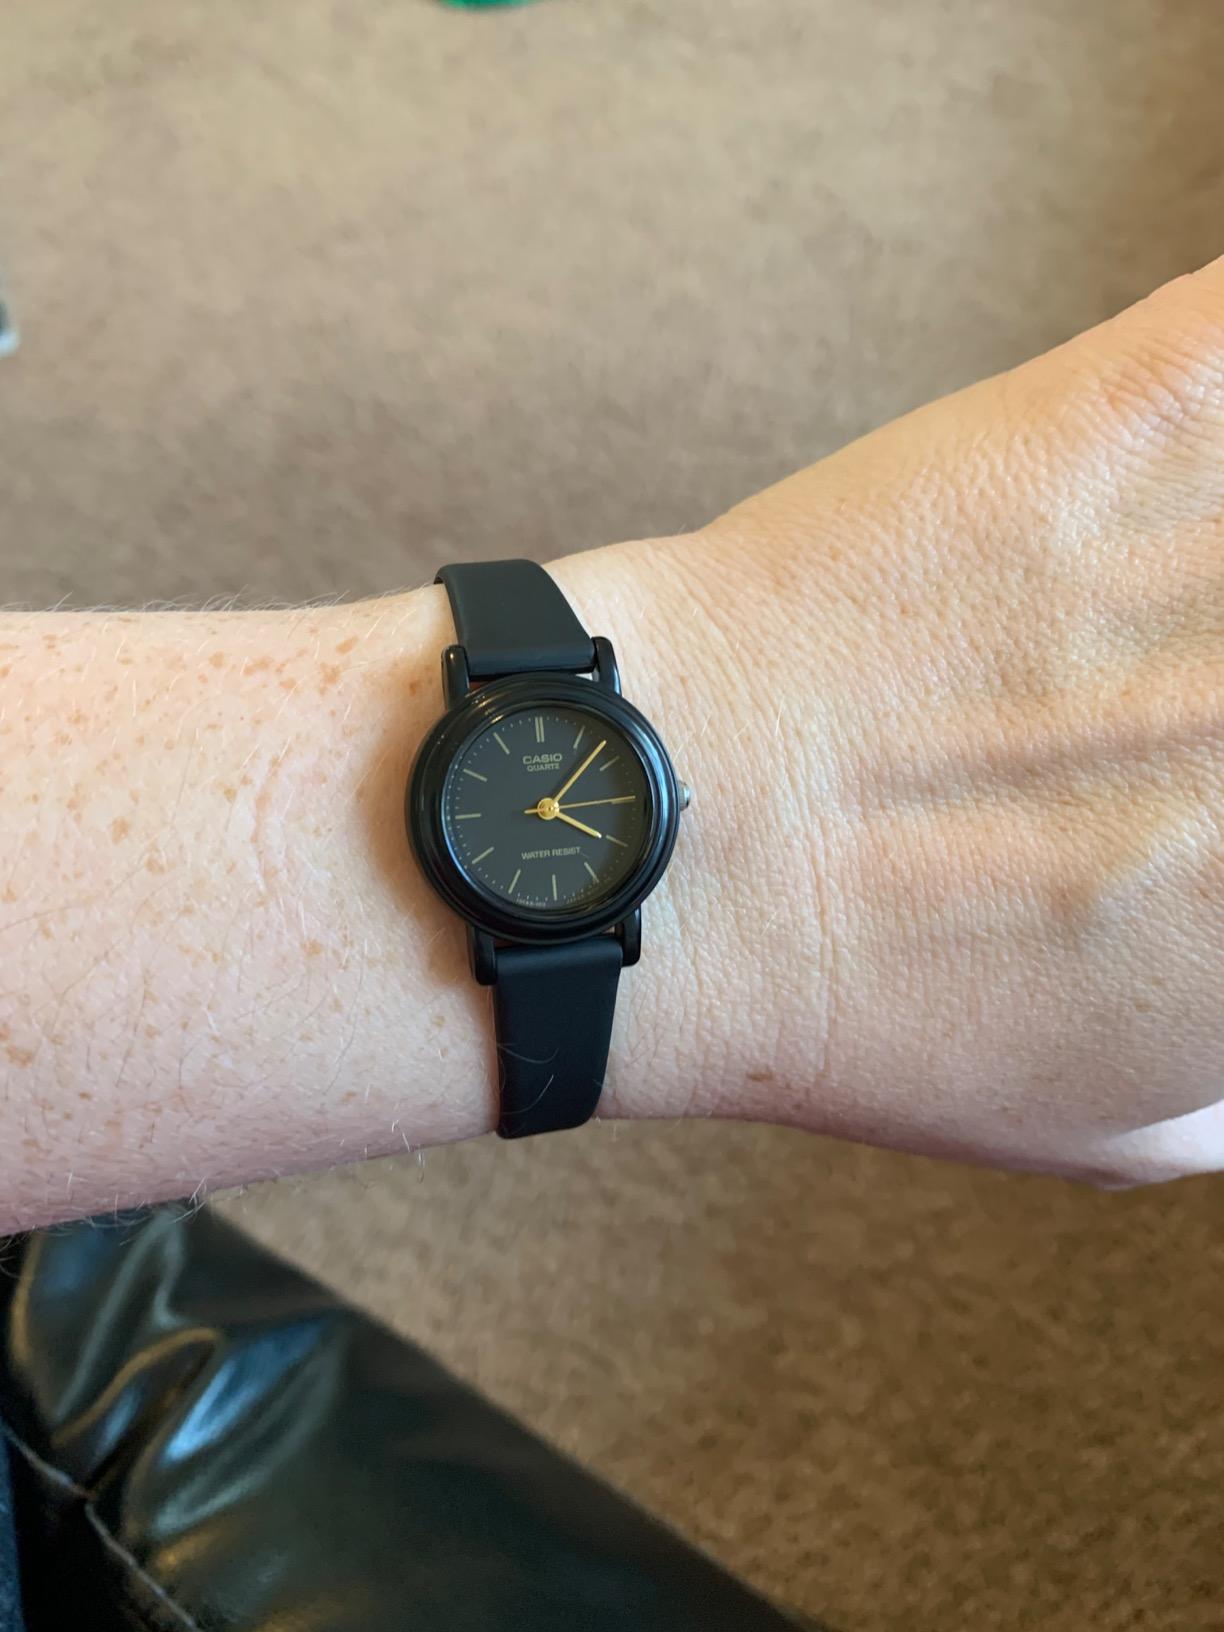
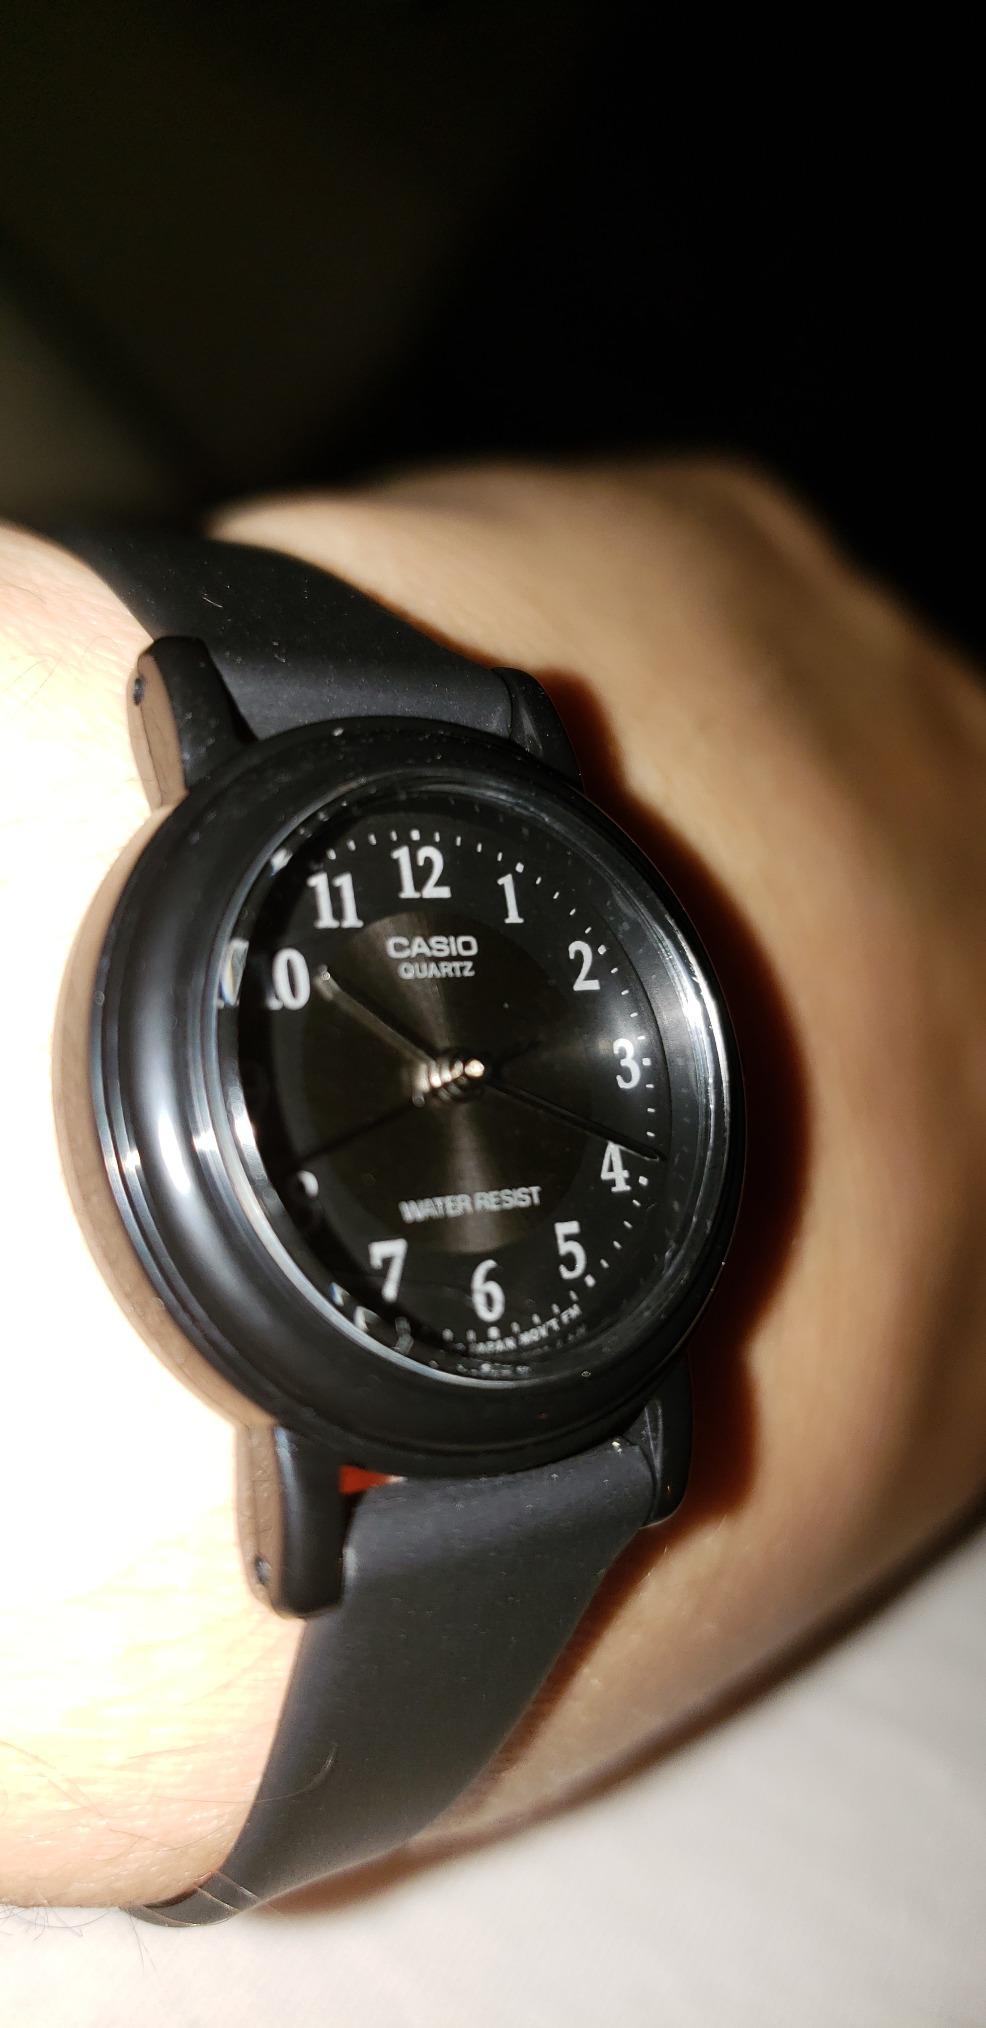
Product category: accessories_watch
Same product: no